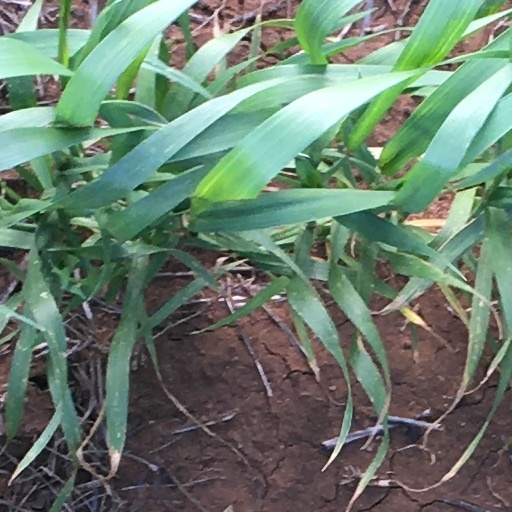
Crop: wheat